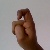
The image shows a hand gesture representing the letter 'X' in Indian Sign Language.